Fantine Lesaffre

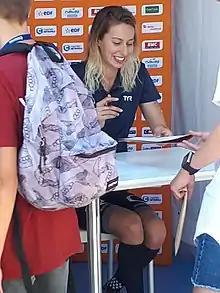
Fantine Lesaffre in 2018

Fantine Lesaffre (born 10 November 1994) is a French swimmer. She is the European champion in 400 metre individual medley event at the 2018 Glasgow.